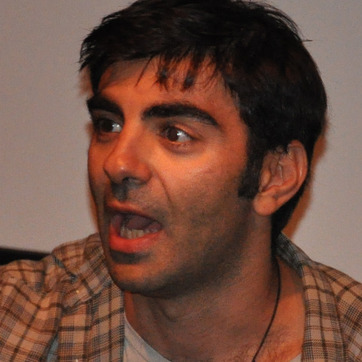
Material: skin